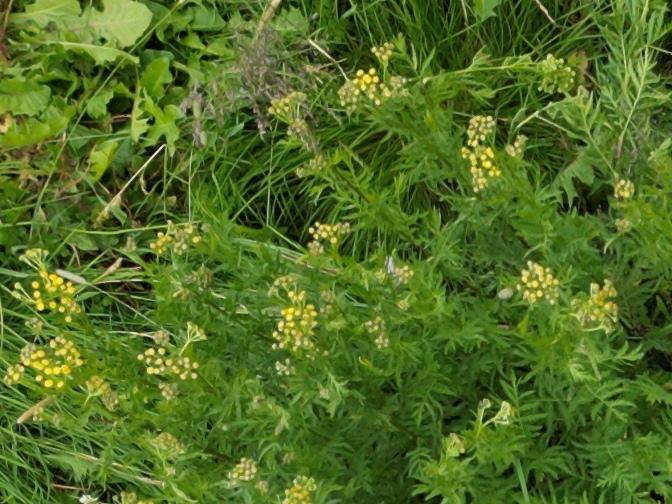
Flowers visible: yarrow flowers, yarrow flowers, yarrow flowers, yarrow flowers, yarrow flowers, yarrow flowers, yarrow flowers, yarrow flowers, yarrow flowers, yarrow flowers, yarrow flowers, yarrow flowers, yarrow flowers, yarrow flowers, yarrow flowers, yarrow flowers, yarrow flowers, yarrow flowers, yarrow flowers, yarrow flowers